ORF7a

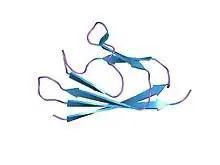
Structure of the SARS-coronavirus ORF7a accessory protein

ORF7a (also known by several other names, including SARS coronavirus X4, SARS-X4, ORF7a, or U122) is a gene found in coronaviruses of the "Betacoronavirus" genus. It expresses the Betacoronavirus NS7A protein, a type I transmembrane protein with an immunoglobulin-like protein domain. It was first discovered in SARS-CoV, the virus that causes severe acute respiratory syndrome (SARS). The homolog in SARS-CoV-2, the virus that causes COVID-19, has about 85% sequence identity to the SARS-CoV protein.